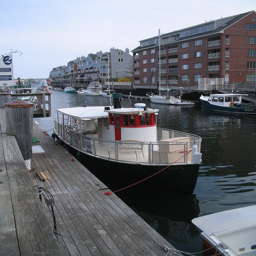
A black, red, and white boat floats in a river canal.
A boat anchored to a dock in a river
a red, white and black boat tied to a dock
A small boat tied to a dock at a pier.
The boats are tied to the dock of the city river.